Hook-and-loop fastener

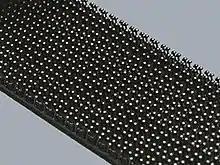
3M Dual Lock

The big breakthrough de Mestral made was to think about hook-and-eye closures on a greatly reduced scale. Hook-and-eye fasteners have been common for centuries, but what was new about hook-and-loop fasteners was the miniaturisation of the hooks and eyes. Shrinking the hooks led to the two other important differences. First, instead of a single-file line of hooks, hook-and-loop fasteners have a two-dimensional surface. This was needed, because reducing the size of the hooks also reduced the strength, requiring more hooks for the same strength. The other difference is that hook-and-loop has indeterminate match-up between the hooks and eyes. With larger hook-and-eye fasteners, each hook has its own eye. On a scale as small as that of hook-and-loop fasteners, matching up each of these hooks with the corresponding eye is impractical, thus leading to the indeterminate matching.